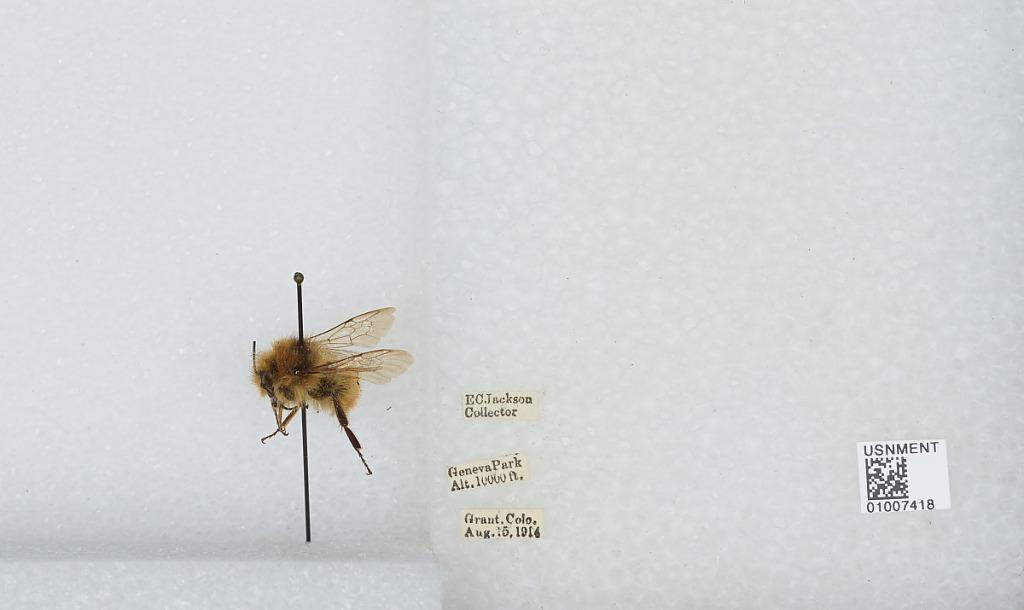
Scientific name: Bombus (Pyrobombus) centralis Cresson
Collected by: E. Jackson
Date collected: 1914-8-15
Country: United States
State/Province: Colorado
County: Park
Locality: Geneva Park, Grant
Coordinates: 39.5178, -105.727